Question: Please indicate a possible affordance area of the bottle that can be used for holding
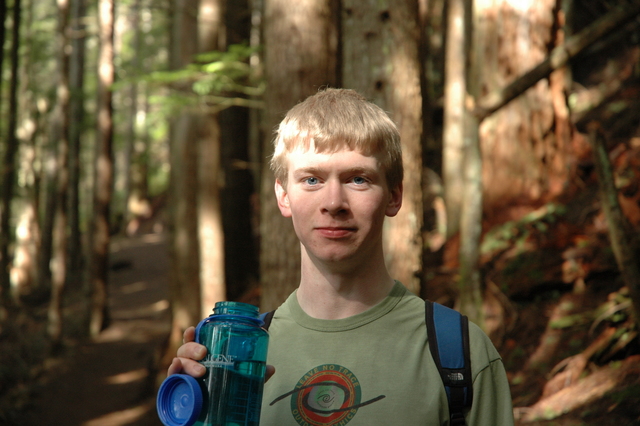
Answer: [149.344, 292.734, 277.063, 423.962]